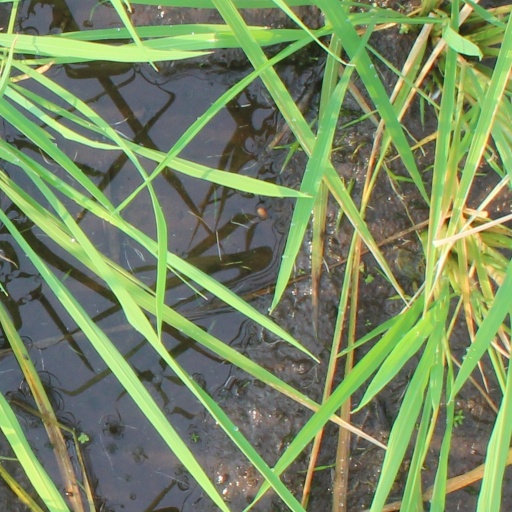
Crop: rice